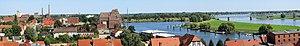
Wittenberge est une ville allemande située dans le land de Brandebourg. Il s'agit de la ville la plus peuplée de l'Arrondissement de Prignitz.